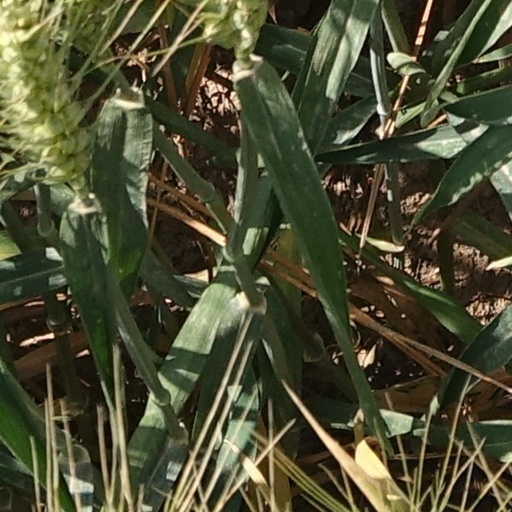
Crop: wheat